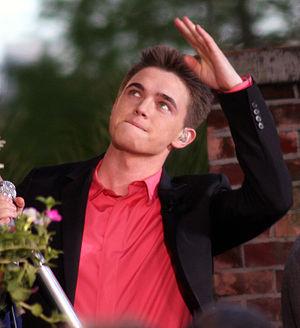
Roxas est un personnage de jeu vidéo issu de la franchise de Square Enix, Kingdom Hearts. Révélé pour la première fois en 2004 lors de la cinématique finale de Kingdom Hearts: Chain of Memories, Roxas est un Simili, un être créé lorsque le personnage principal de la série, Sora, perd brièvement son cœur pendant le premier jeu. Kingdom Hearts 2 révèle que Roxas est un membre de l'Organisation XIII, un groupe de Similis qui a besoin de lui pour sa capacité à pouvoir manier la Keyblade, une arme lui permettant de capturer les cœurs. En tant que membre de cette organisation, Roxas porte le titre de Clé du Destin. Il est également le principal protagoniste du jeu Kingdom Hearts: 358/2 Days, qui tourne autour de ses origines. Dans la version japonaise des jeux c'est l'acteur Kōki Uchiyama qui lui prête sa voix, en version anglaise il est doublé par Jesse McCartney et en français par Hervé Rey.